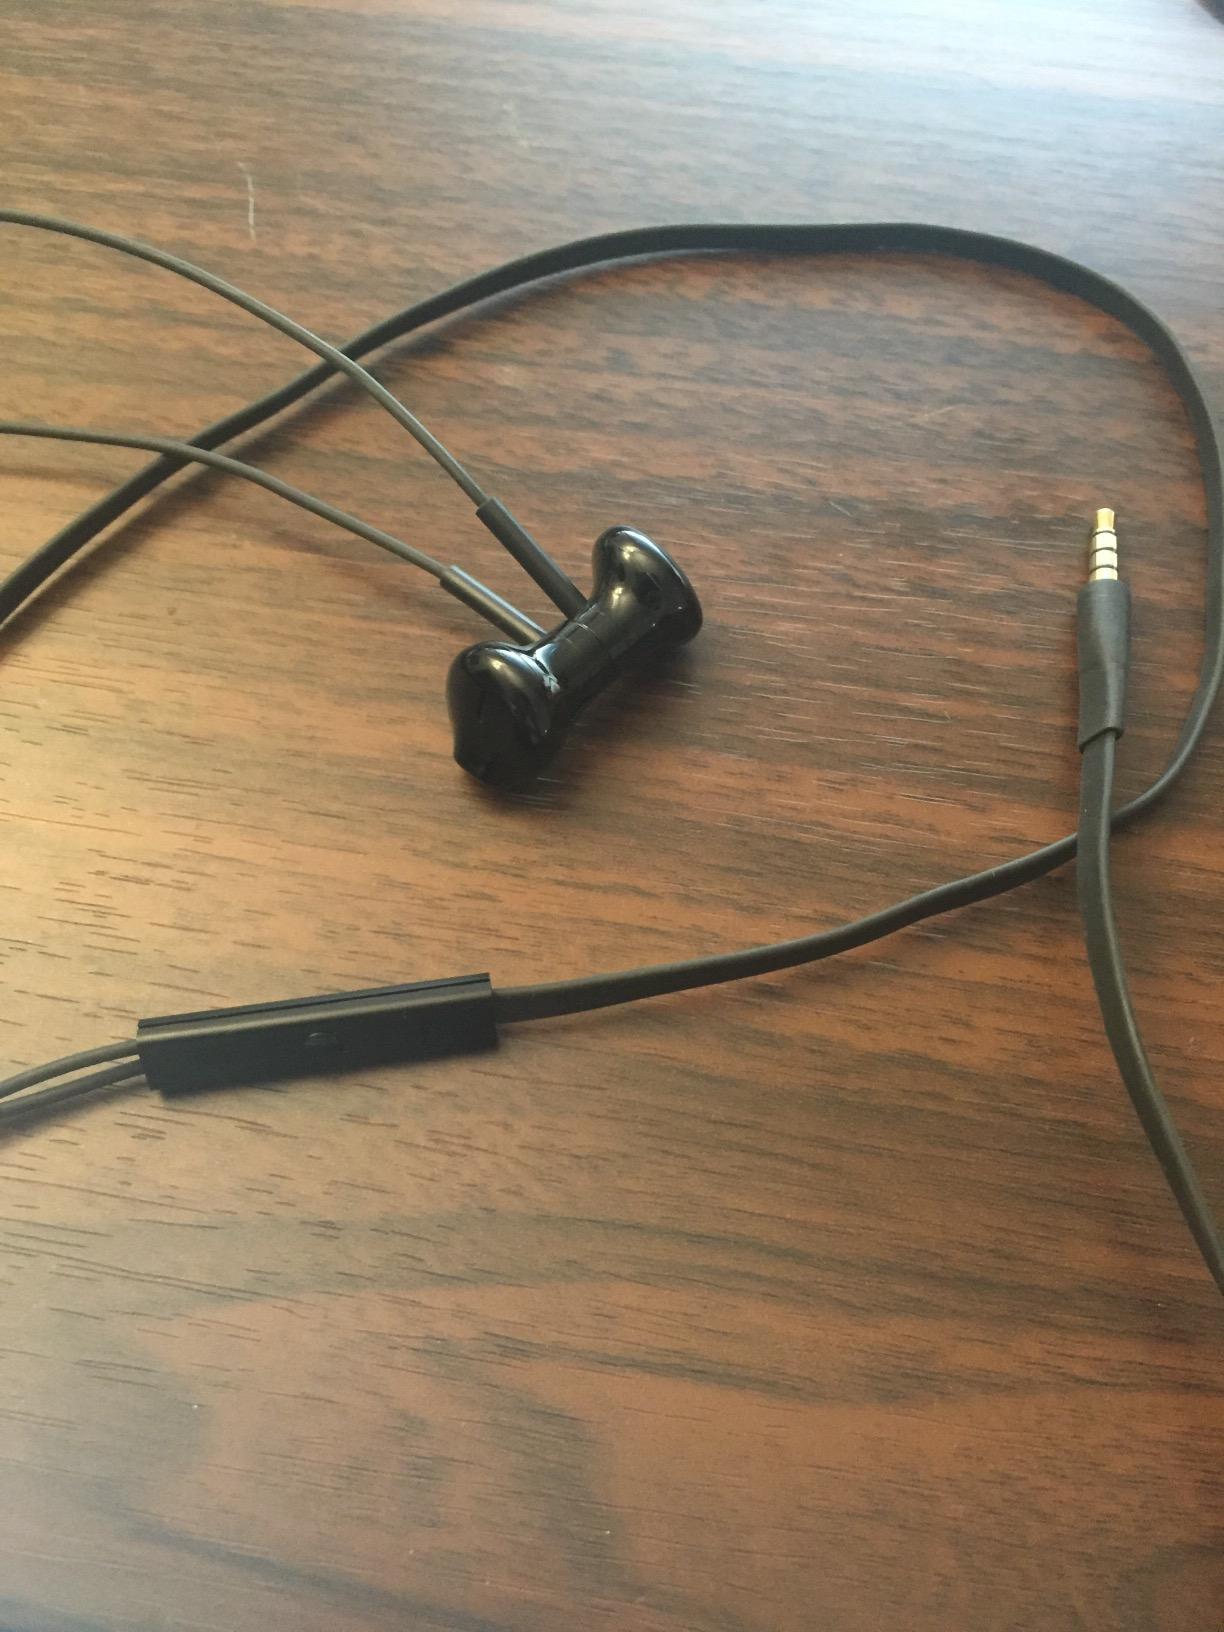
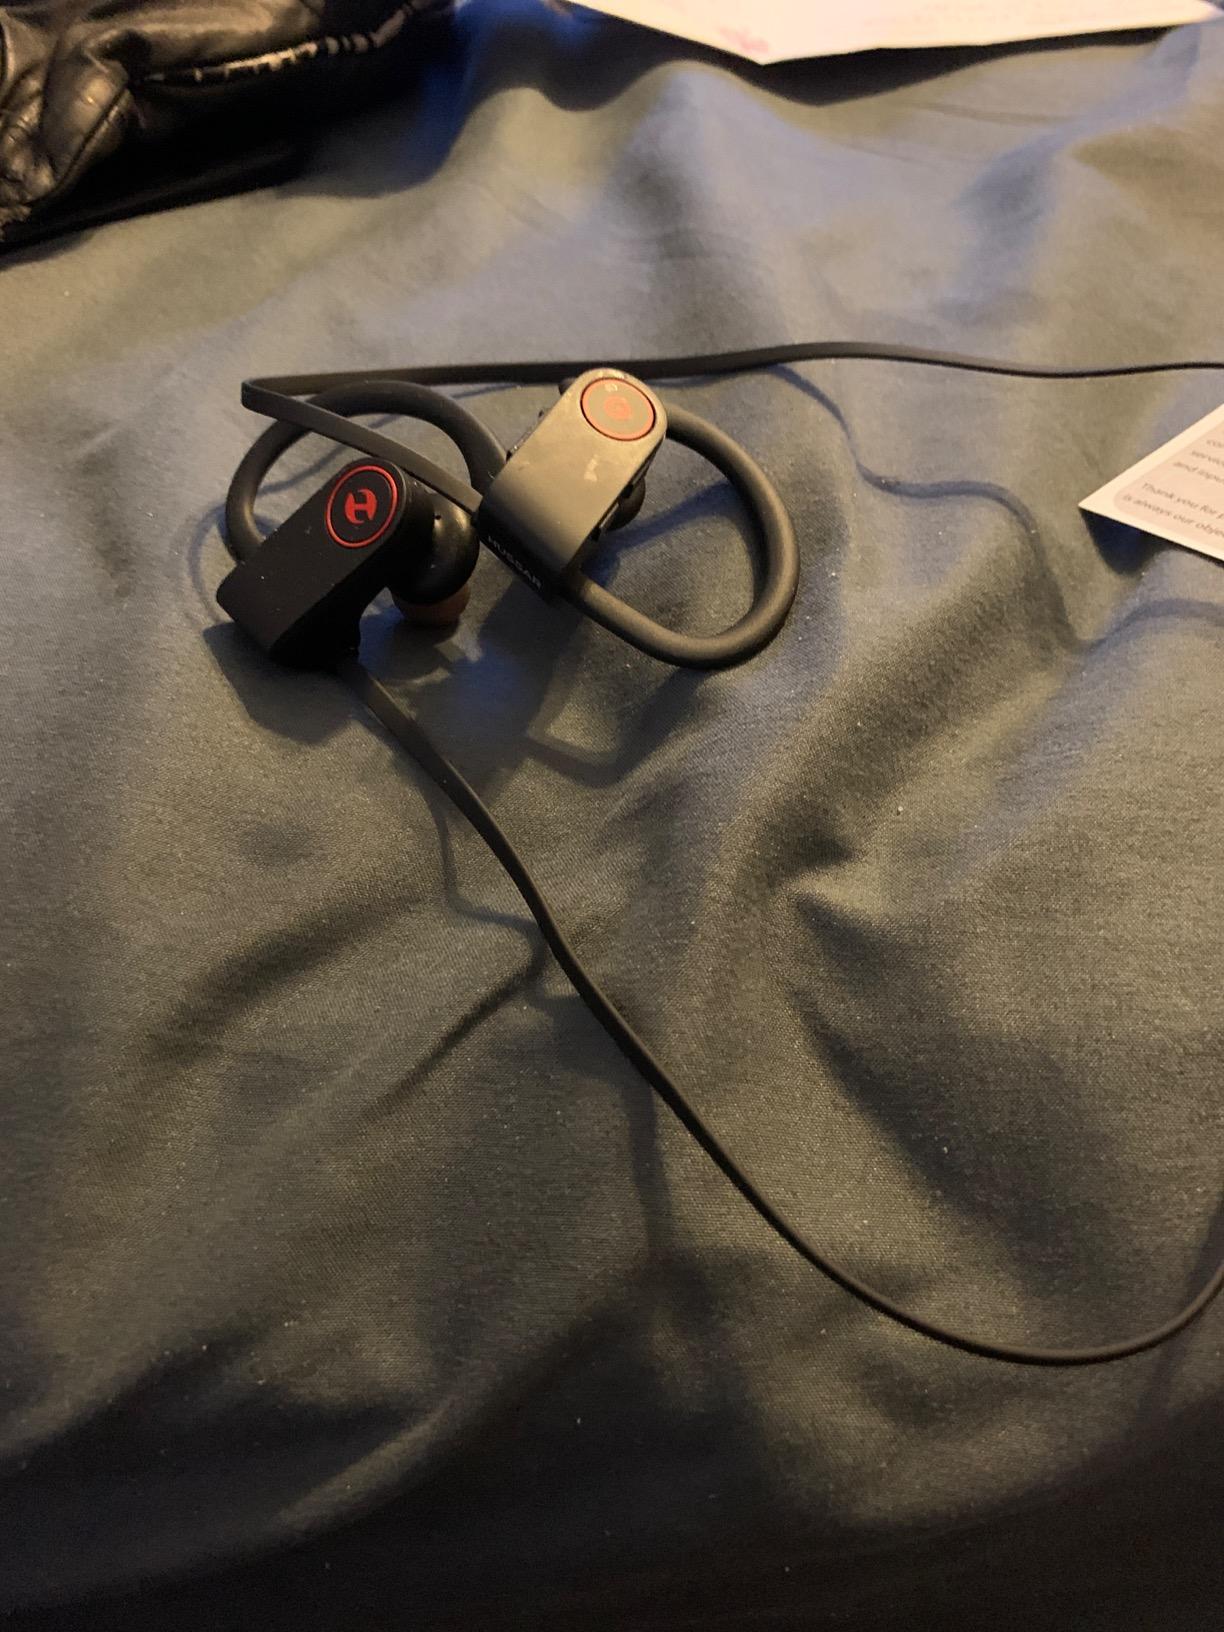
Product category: headphones
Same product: no